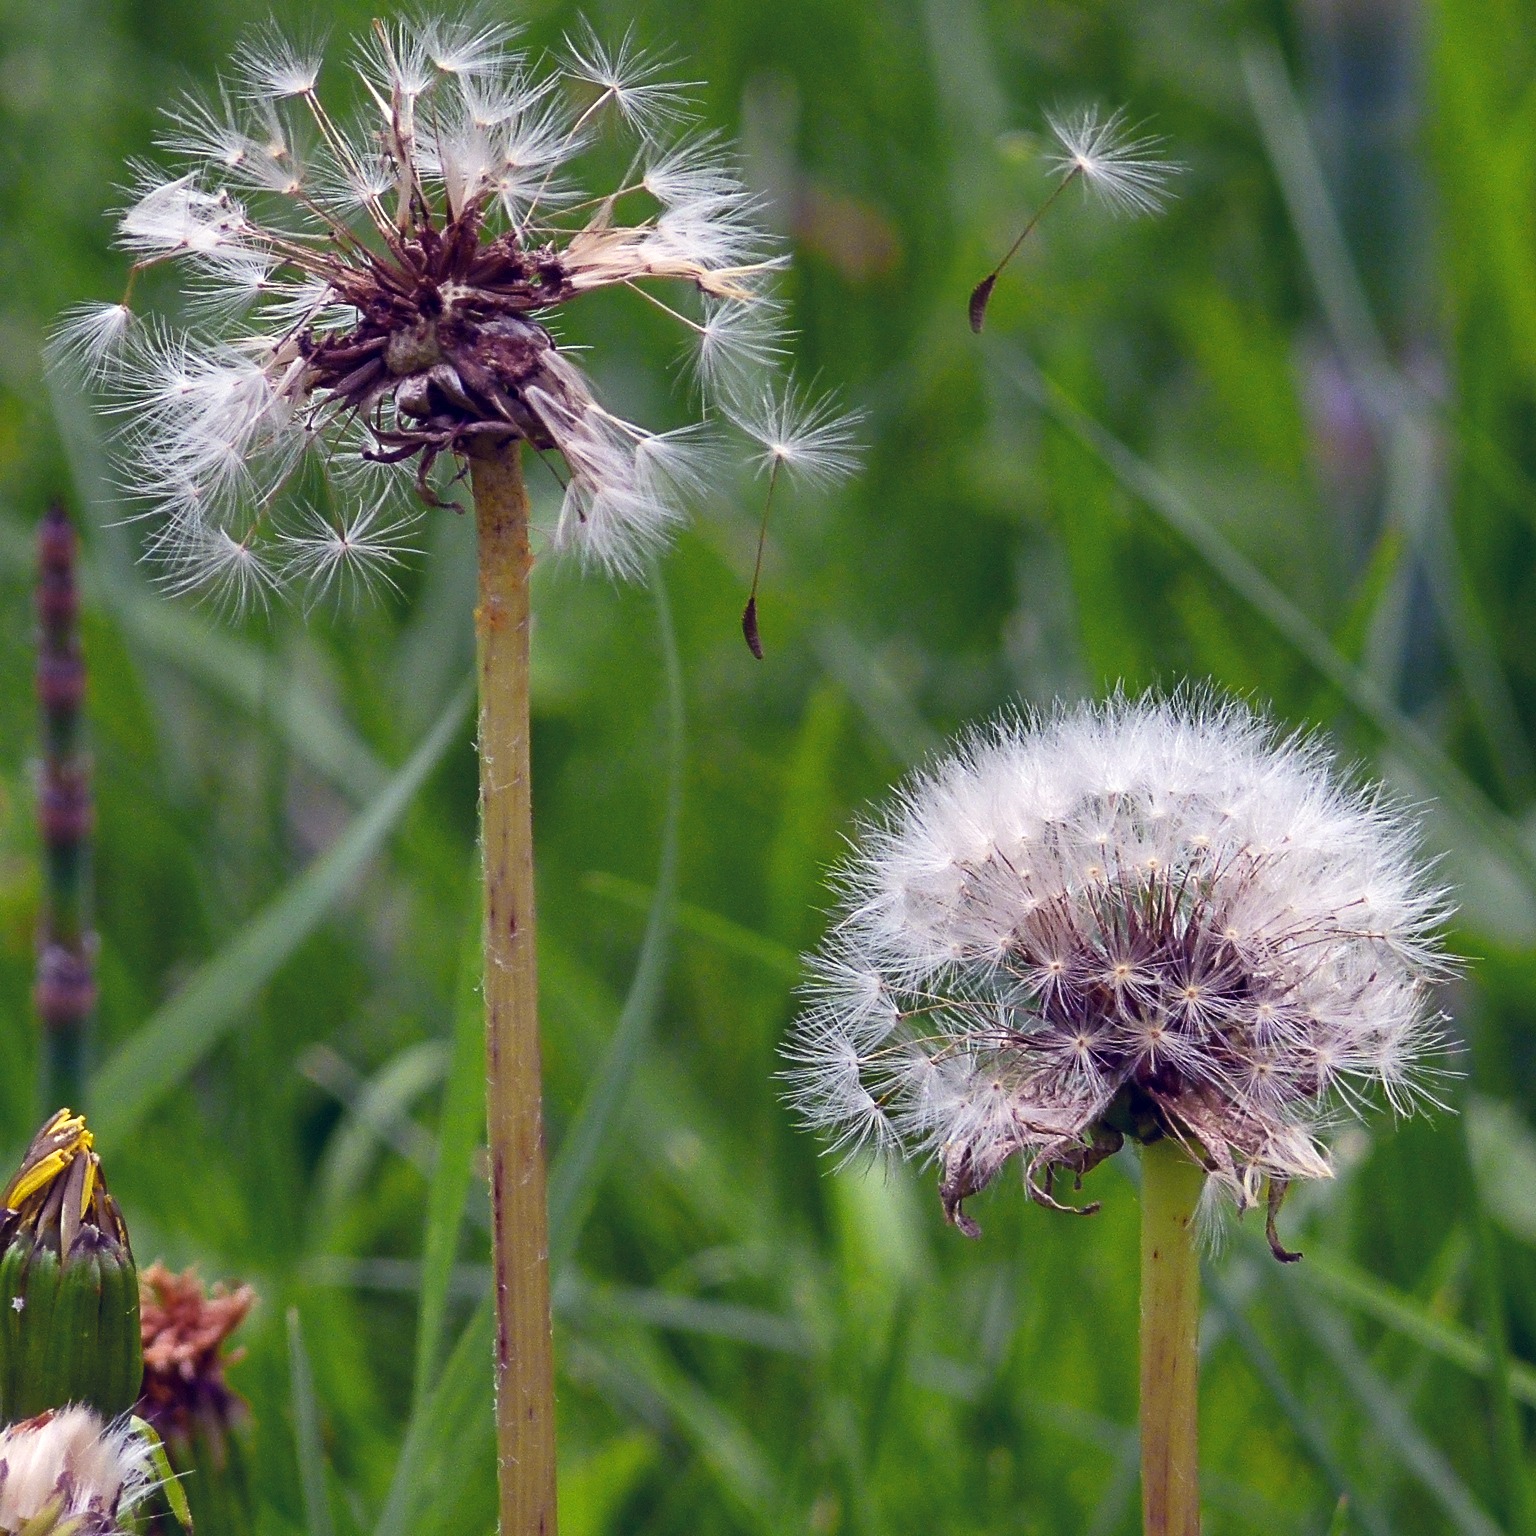
nature, plant, meadow, dandelion, prairie, flower, botany, flora, wildflower, withered, thistle, macro photography, flowering plant, daisy family, silybum, plant stem, land plant, jasione montana, flying ripe fruits